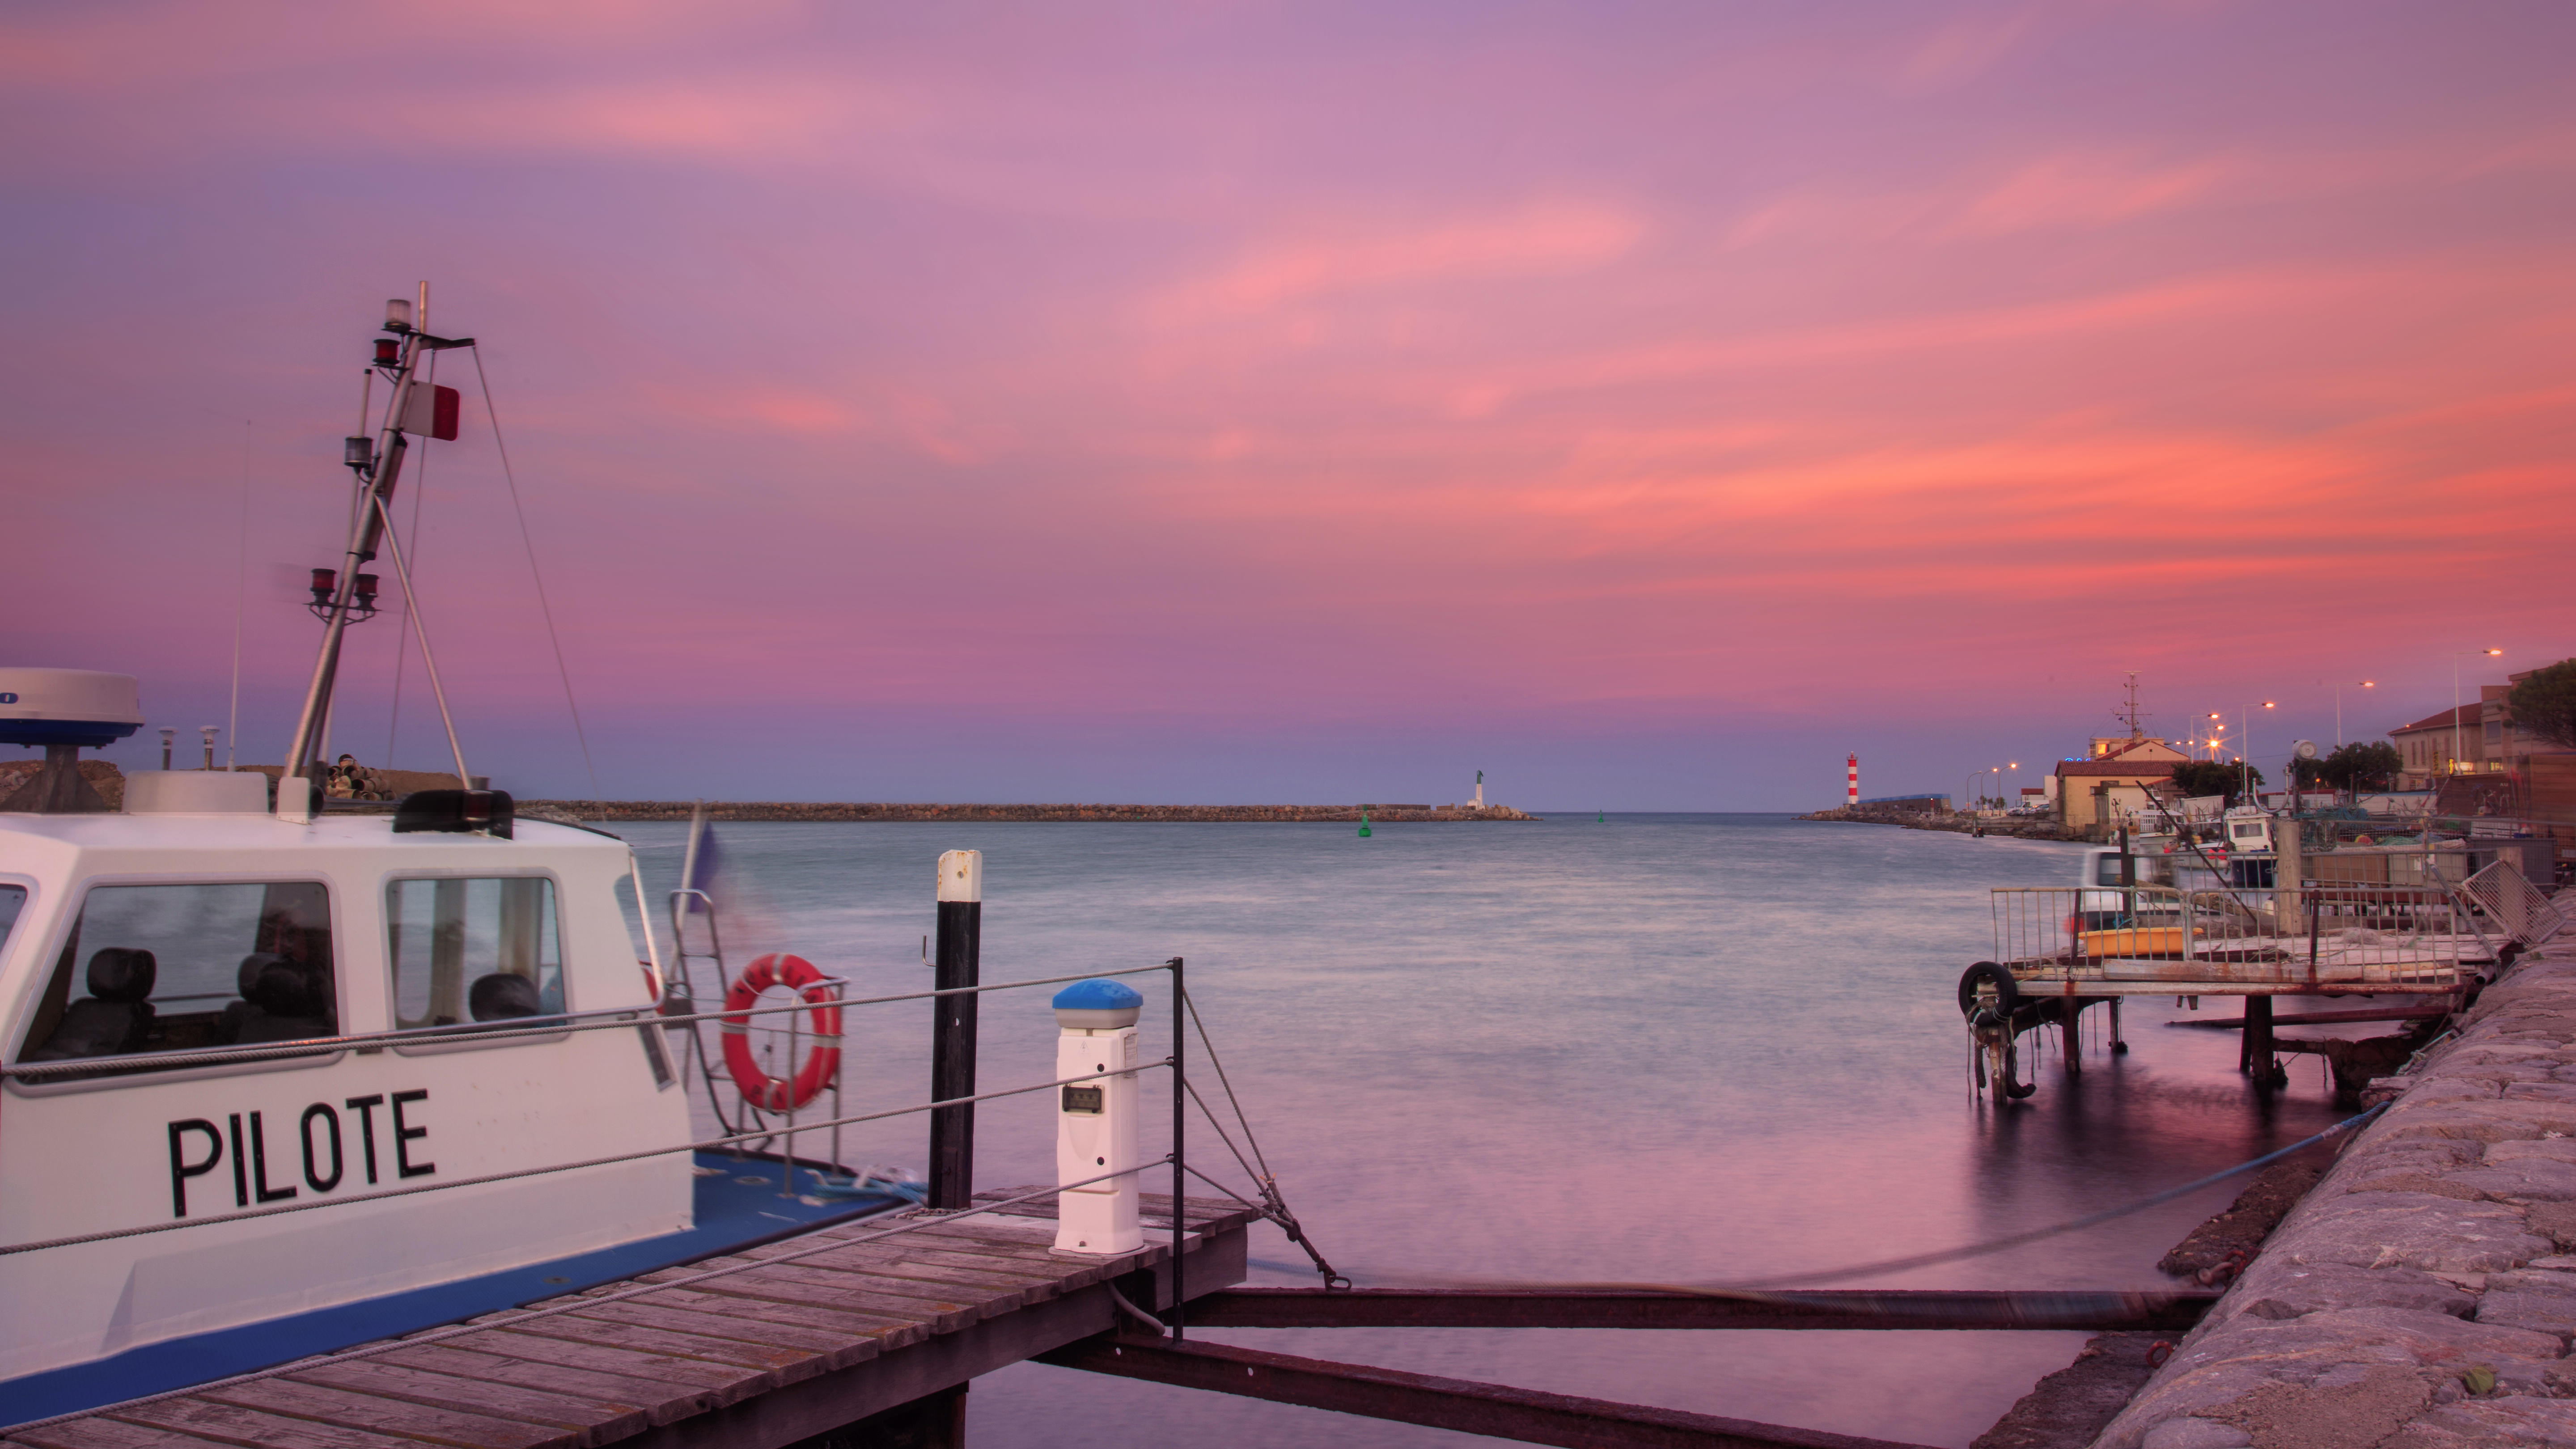
beach, sea, coast, ocean, dock, sun, sunrise, sunset, boat, pier, vacation, dusk, evening, rose, vehicle, color, canon, bay, harbor, marina, port, pink, colors, longexposure, soir, watercraft, canoneos5dmarkiii, sunsettime, portlanouvelle, canonef2410514lisusm, sunriseandsunset, sunrisesunset